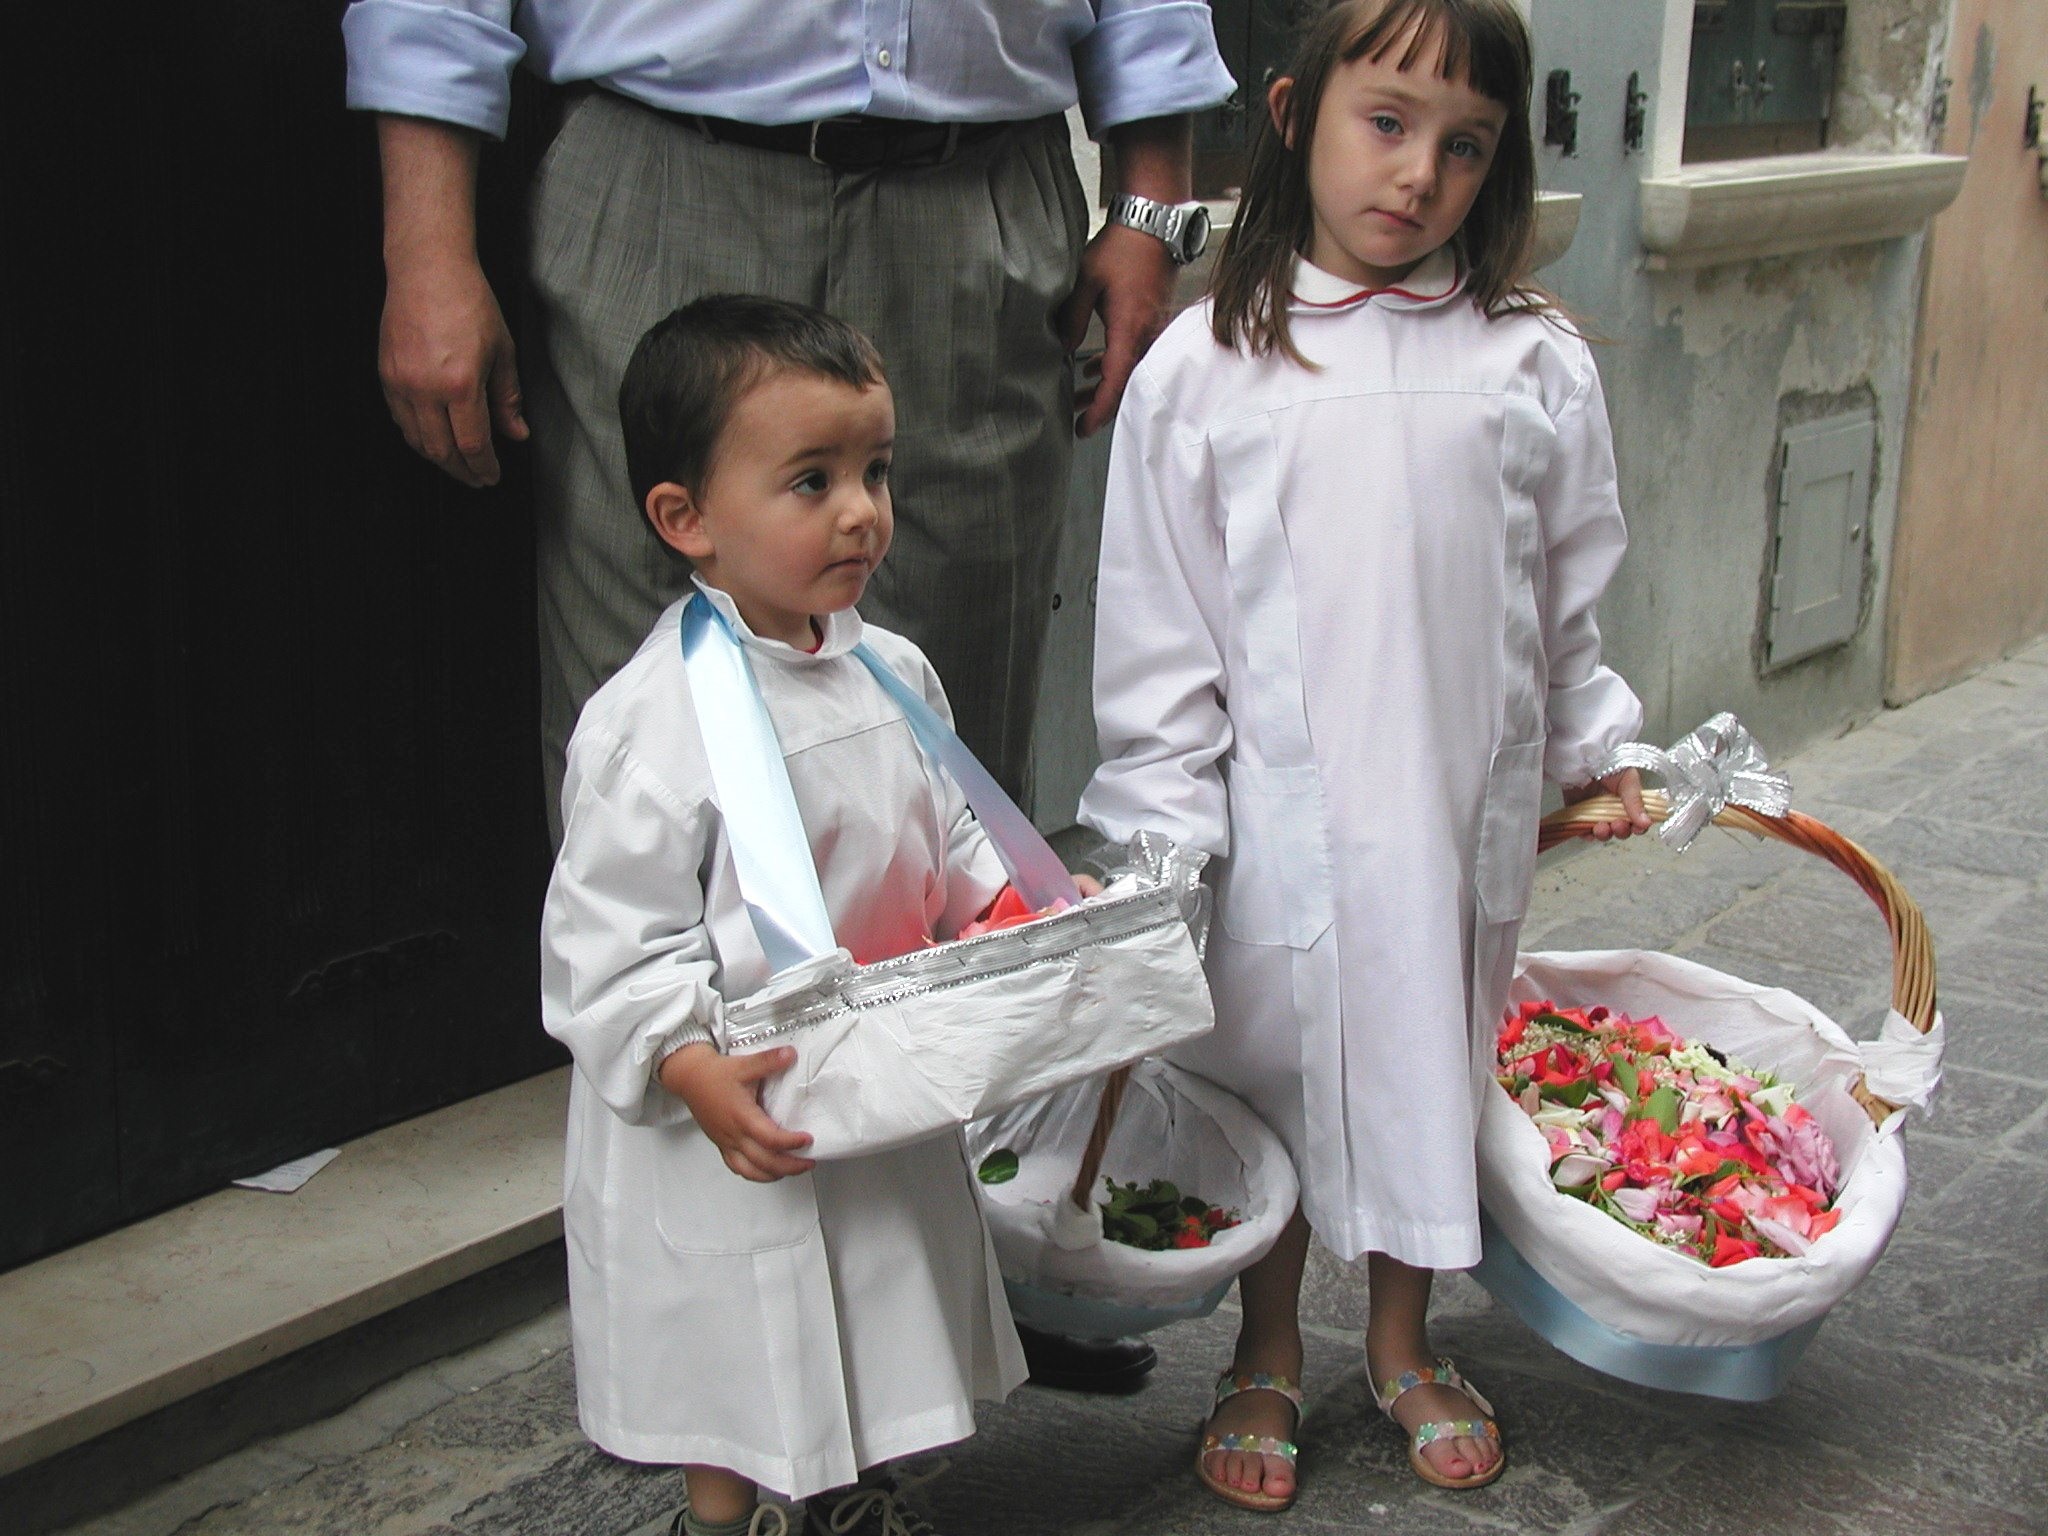
person, people, child, italy, flowers, catholic, children, tradition, first communion